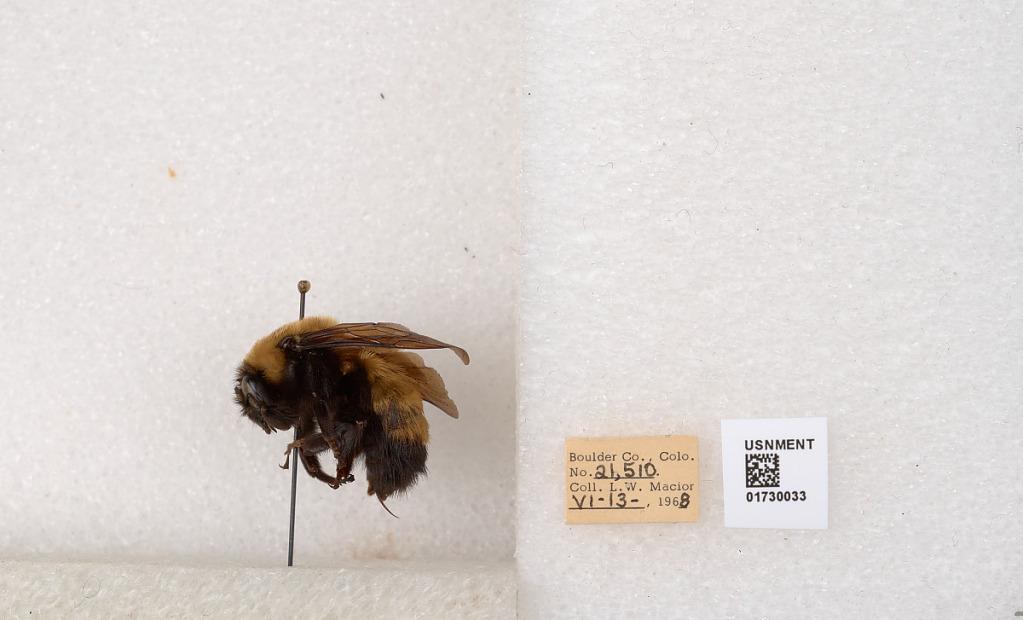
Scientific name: Bombus (Bombus) nevadensis Cresson